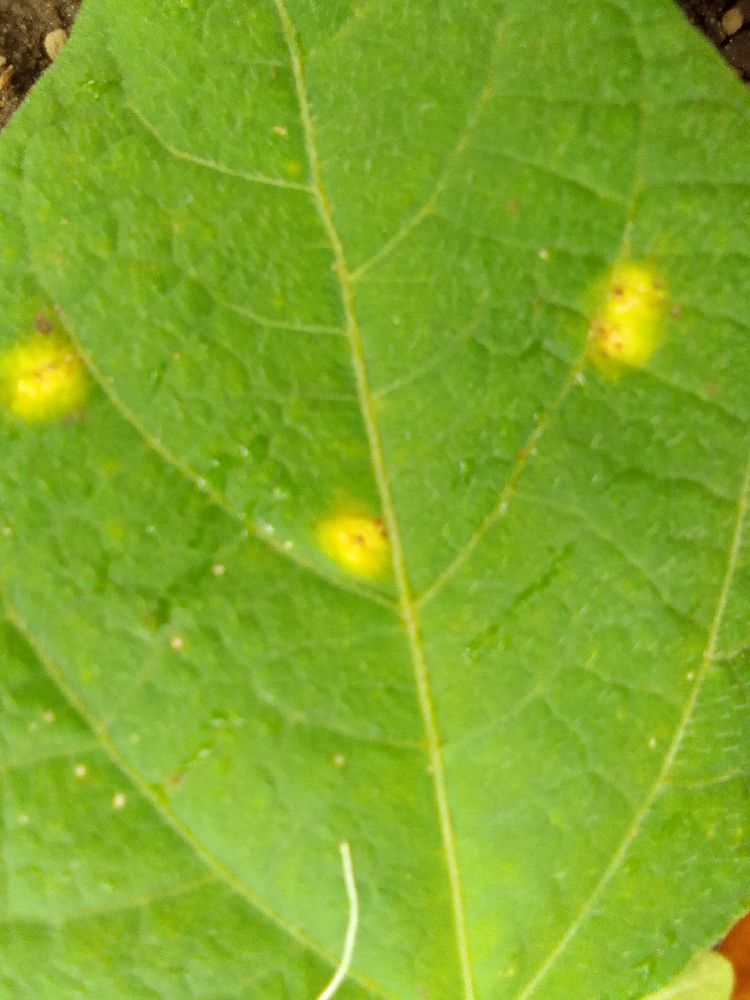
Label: rust